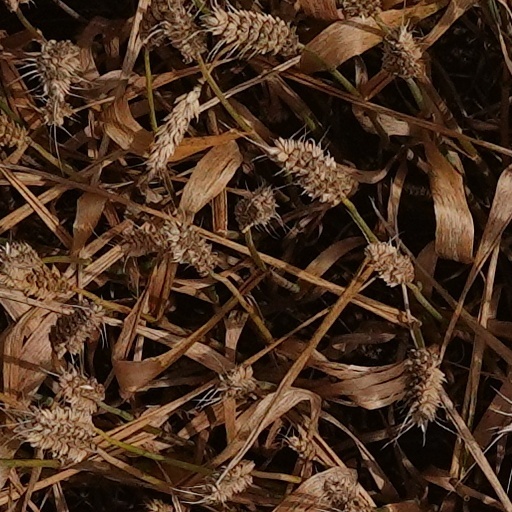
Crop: wheat